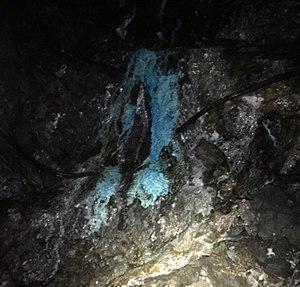
Le cuivre est l'élément chimique de numéro atomique 29, de symbole Cu. Le corps simple cuivre est un métal.